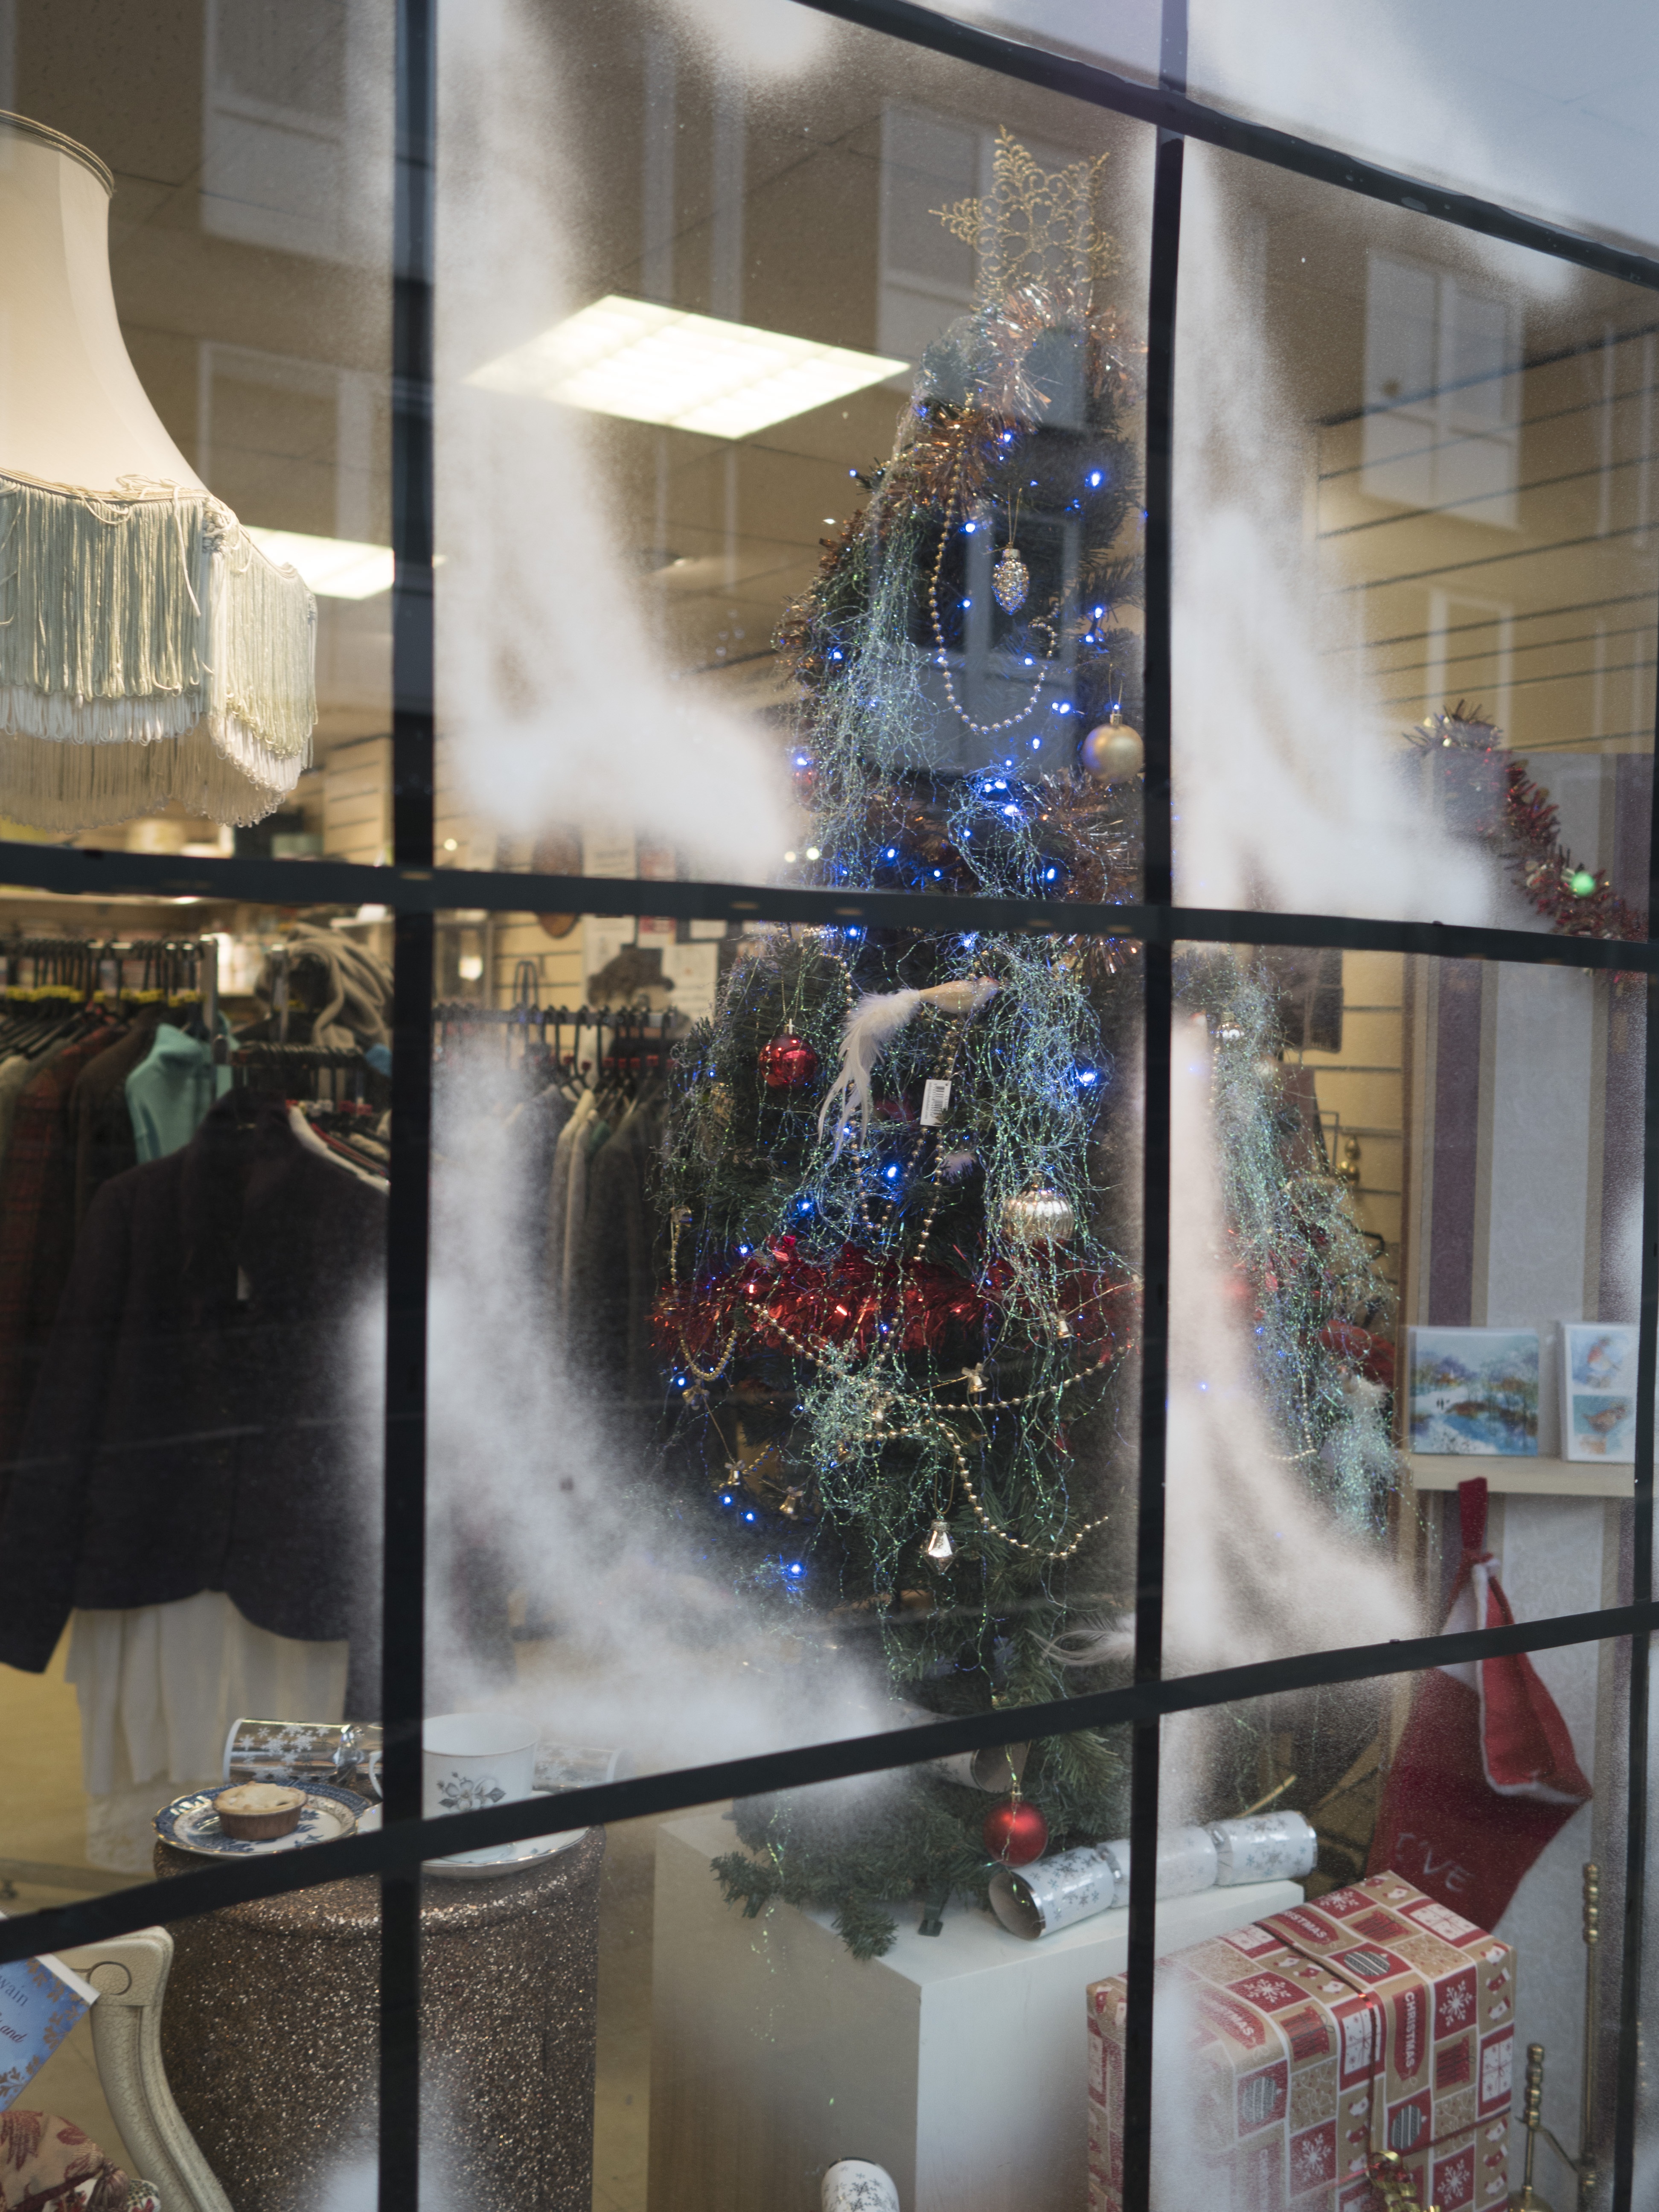
window, glass, color, christmas, deco, interior design, advent, england, art, tourist attraction, retail, wish you, christmas gift, display window, window covering